Morley Bury

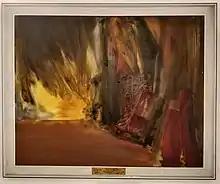
Landscape, 1963

After the war Bury returned to Reading University, where he met his wife, art historian Shirley Bury, also attending Regent Street Polytechnic and Goldsmiths’ College. He attended evening classes in textiles at Central School of Arts and Crafts and a course of lectures at the Courtauld Institute. He taught part-time at Emanuel School, Wandsworth, from 1948–58, then part-time at Hornsey College of Art until retirement in 1984.